Expressways in South Korea

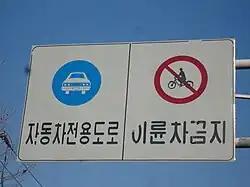
Motorway ahead and no motorcycles sign

From Sintanjin interchange, Daejeon to Yangjae interchange, Seoul, a pair of central lanes are dedicated as a bus lane on holidays; technically, it is operated as HOV-6 with cars with 9+ passenger capacity. On weekdays, the restriction is narrowed to Anseong interchange, Anseong to Yangjae interchange.